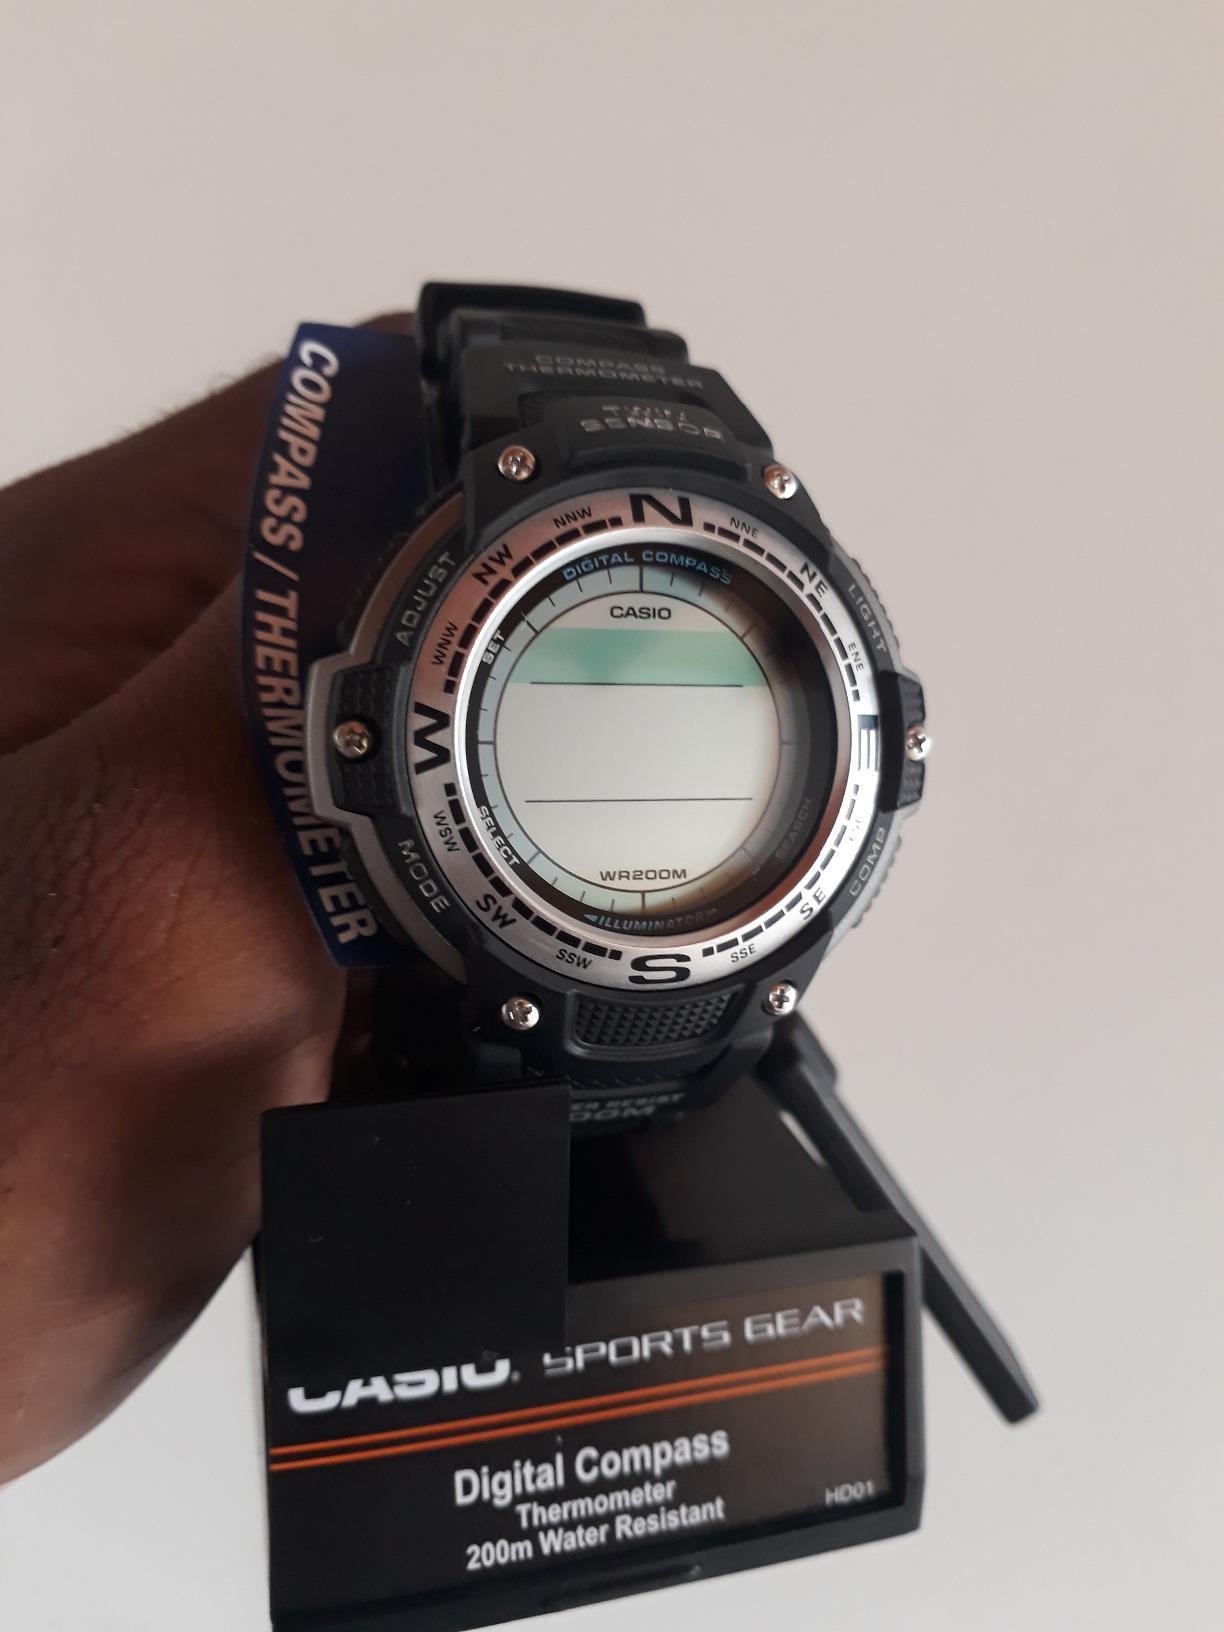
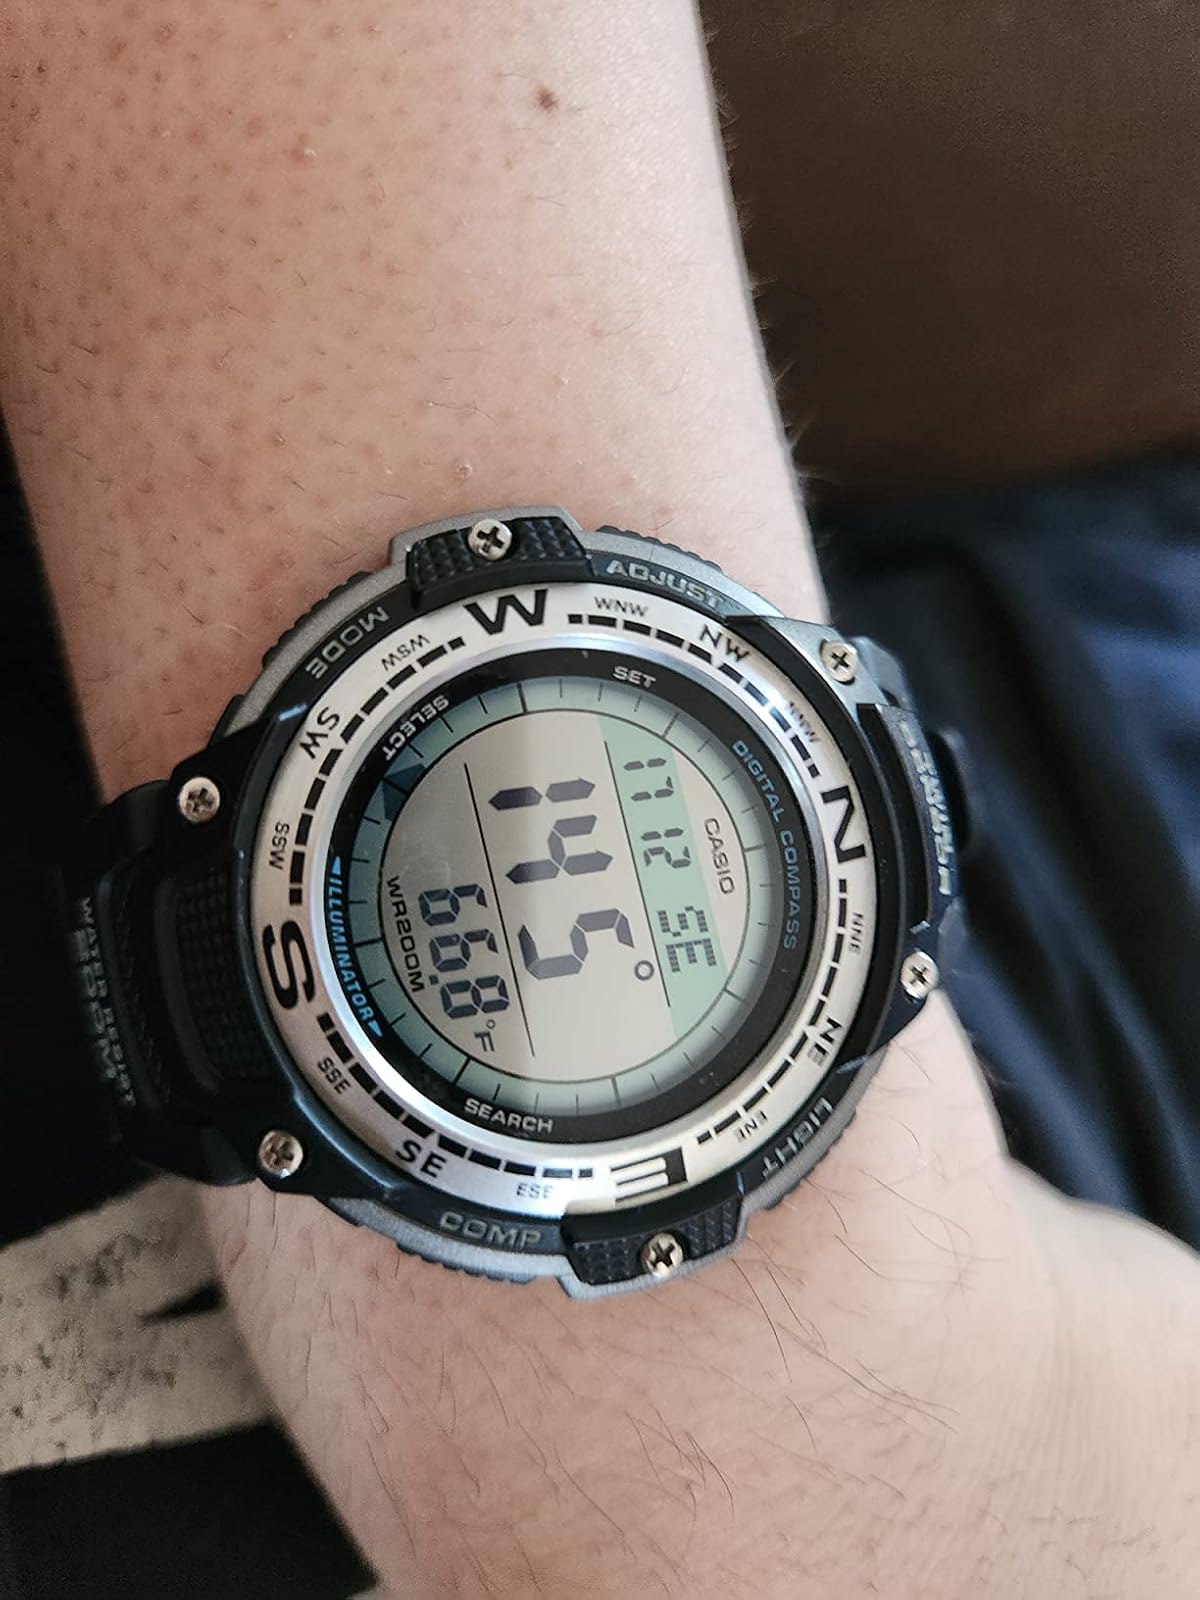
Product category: accessories_watch
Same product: yes